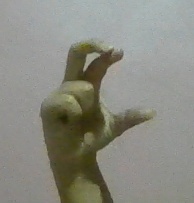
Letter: thal